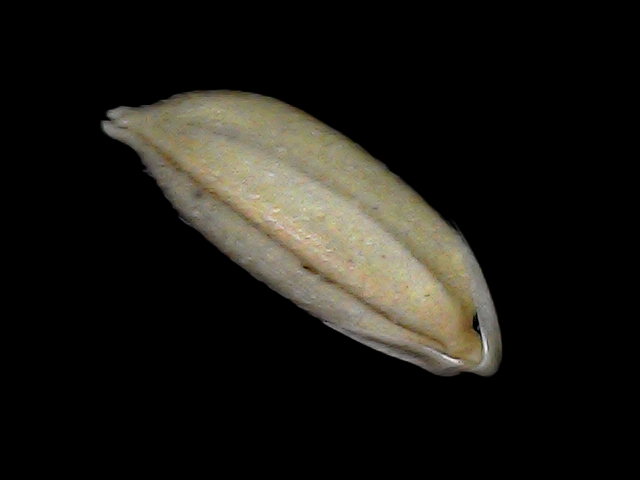
Rice variety: Bd34